Kaliningrad Amber Combine

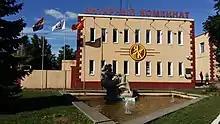
Kaliningrad Amber Combine

Joint Stock Company Kaliningrad Amber Combine is the only official amber mine in Russia, located in Yantarny, Kaliningrad Oblast. The combine extracts up to 400 tonnes of amber annually, and is owned by the state corporation Rostec.